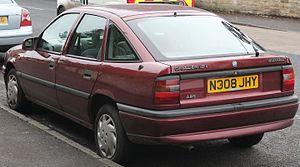
Vauxhall Cavalier Mk. III 1.8i/Opel Vectra A 1.8i (1992-95) cylindrée - displacement: L4 1 796 cc puissance - max. power output: 66 kW @ 5 400 rpm couple maxi - torque: 145 Nm @ 3 000 rpm transmission - gearbox: man. 5 Lxl: 4,43x1,71 m pneus - tires: 175/70 R14 réservoir - fuel tank: 61 l vol. coffre - trunk: 530 l poids - tare: 1 080 kg V max. - top speed: 180 km/h Après 1995 la Vauxhall Cavalier devient Vauxhall Vectra. - Vauxhall Cavalier Mk. I (1975-81) &gt